Zheng Jie

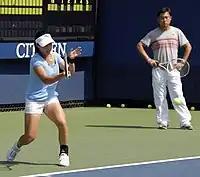
Zheng Jie at the 2009 US Open

Seeded 16th at Wimbledon, Zheng was upset in the second round by Daniela Hantuchová, in straight sets. As she was a semifinalist the previous year, her ranking fell to world No. 24. Zheng's next tournament was the LA Championships as part of her US Open Series campaign. She advanced to the fourth round, before losing to 13th seeded Samantha Stosur in three sets. At the Toronto, Zheng advanced to the third round before losing to Lucie Šafářová. At the US Open, Zheng, who was seeded 21, reached the third round, before losing in straight sets to the No. 13 seed, Nadia Petrova. Zheng ended the year with a 28–22 singles record and she finished the year ranked world No. 36.